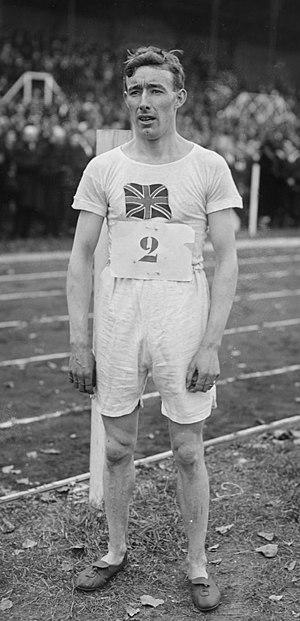
Charles Edward « Joe » Blewitt est un athlète britannique spécialiste du fond. Son club était le Birchfield Harriers.